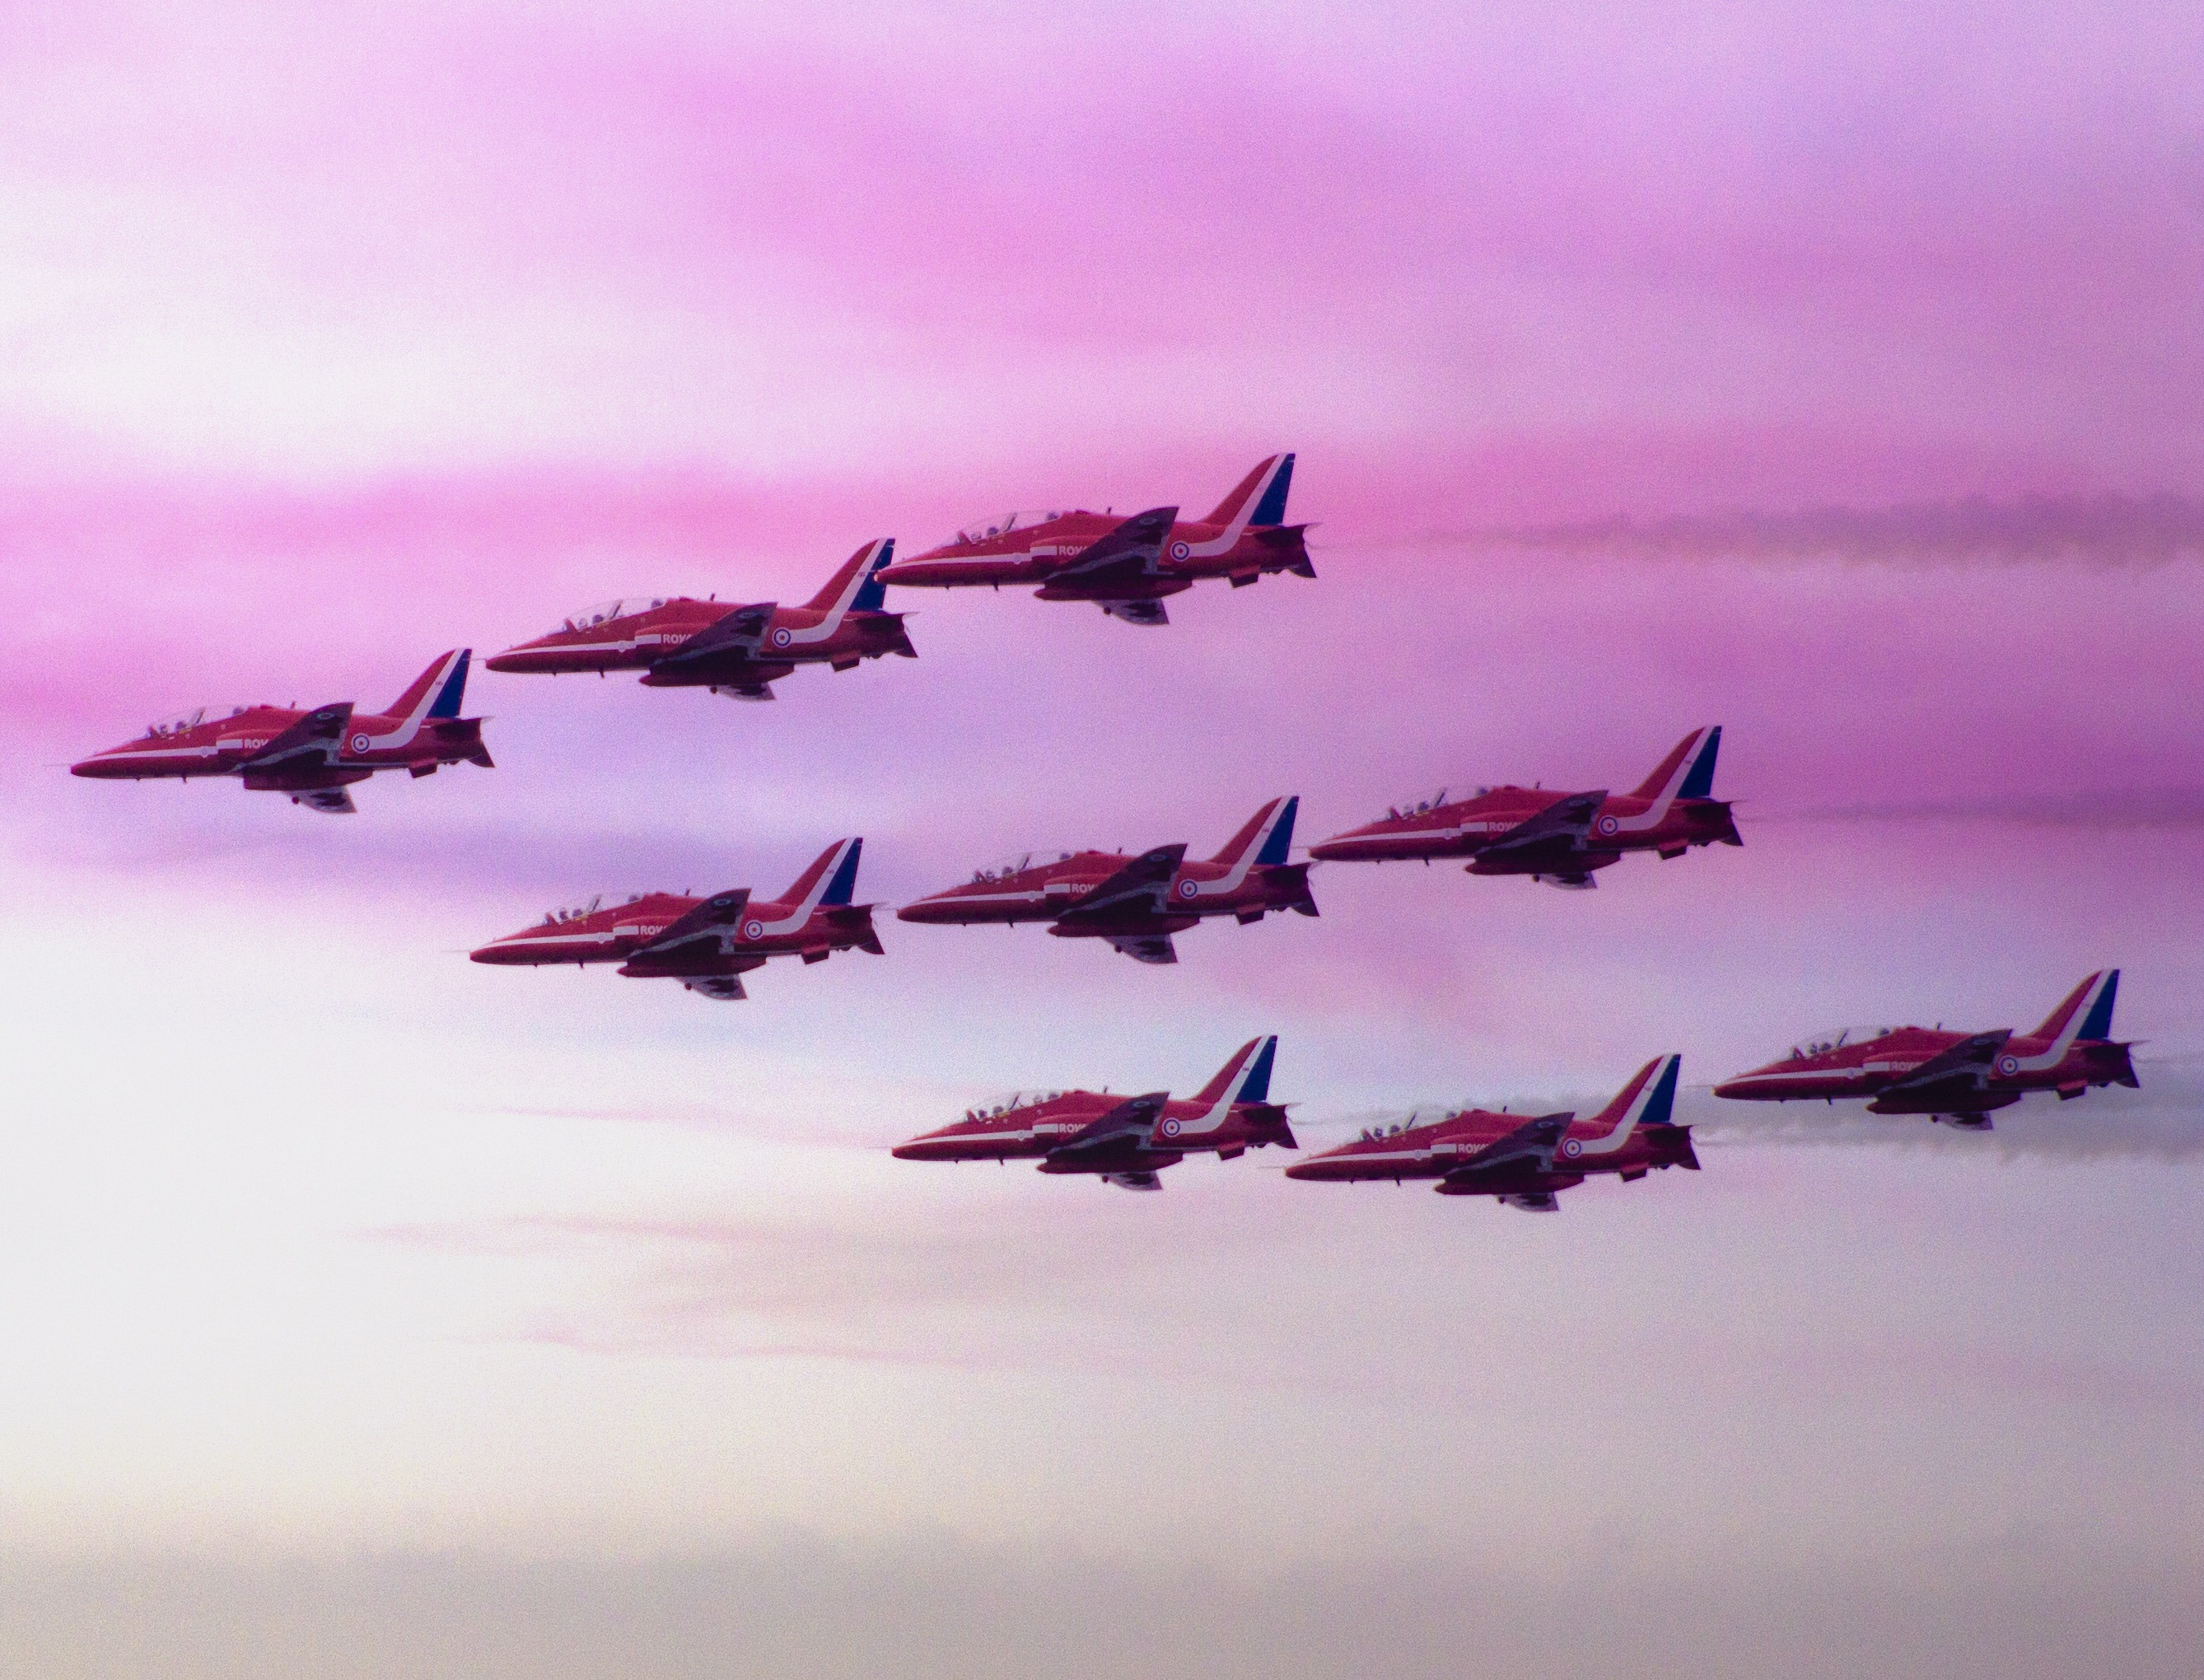
wing, airplane, aircraft, jet, red, vehicle, aviation, planes, bomber, jets, air show, air force, jet aircraft, red arrows, fighter aircraft, military aircraft, atmosphere of earth, clacton on sea